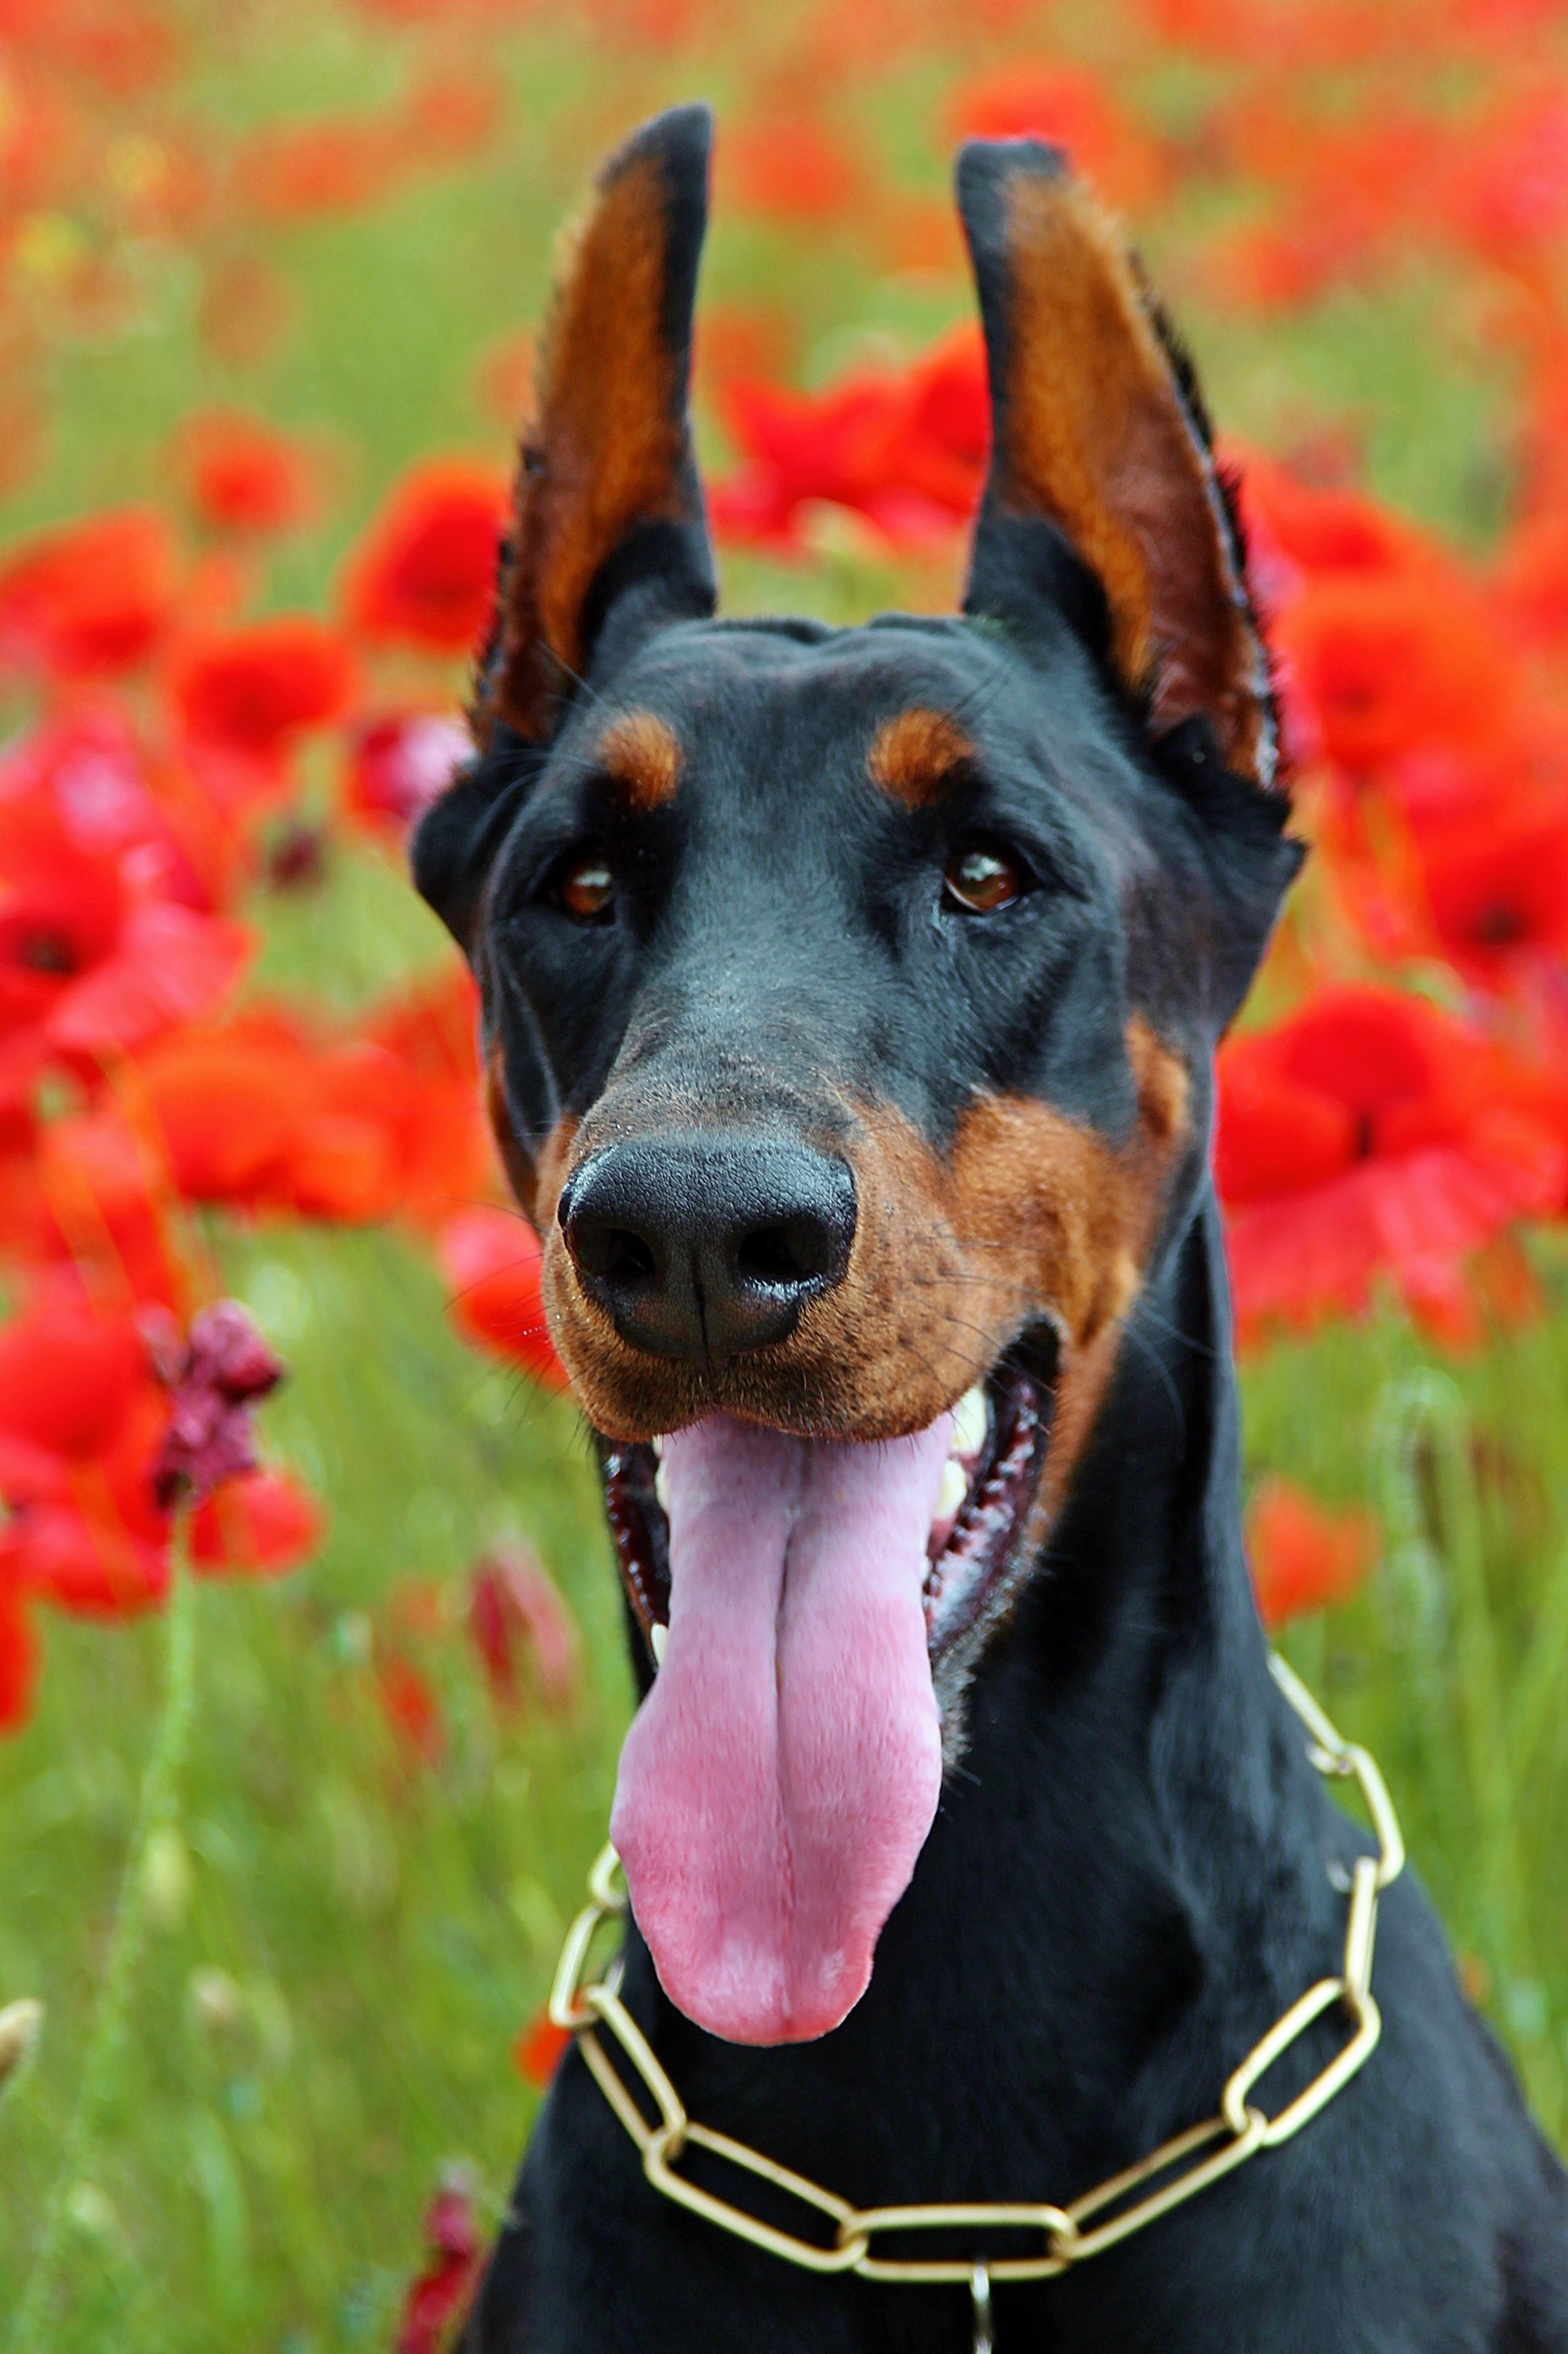
dog, portrait, mammal, vertebrate, dog breed, language, guard dog, german pinscher, pinscher, doberman dog, dog like mammal, dobermann, manchester terrier, toy manchester terrier